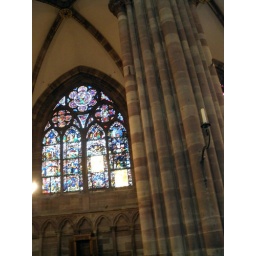
071-strained glass window in Notre Dame Cathedral